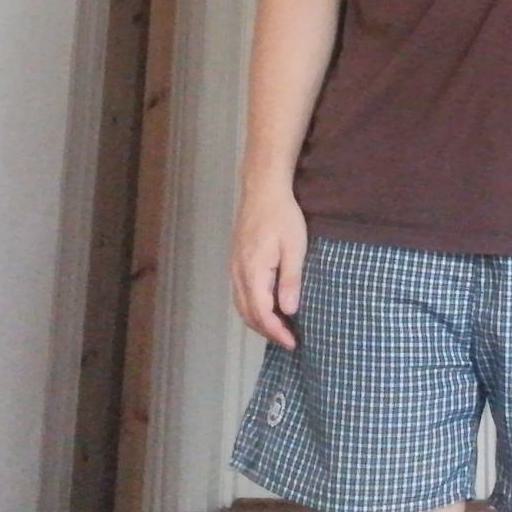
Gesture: no_gesture